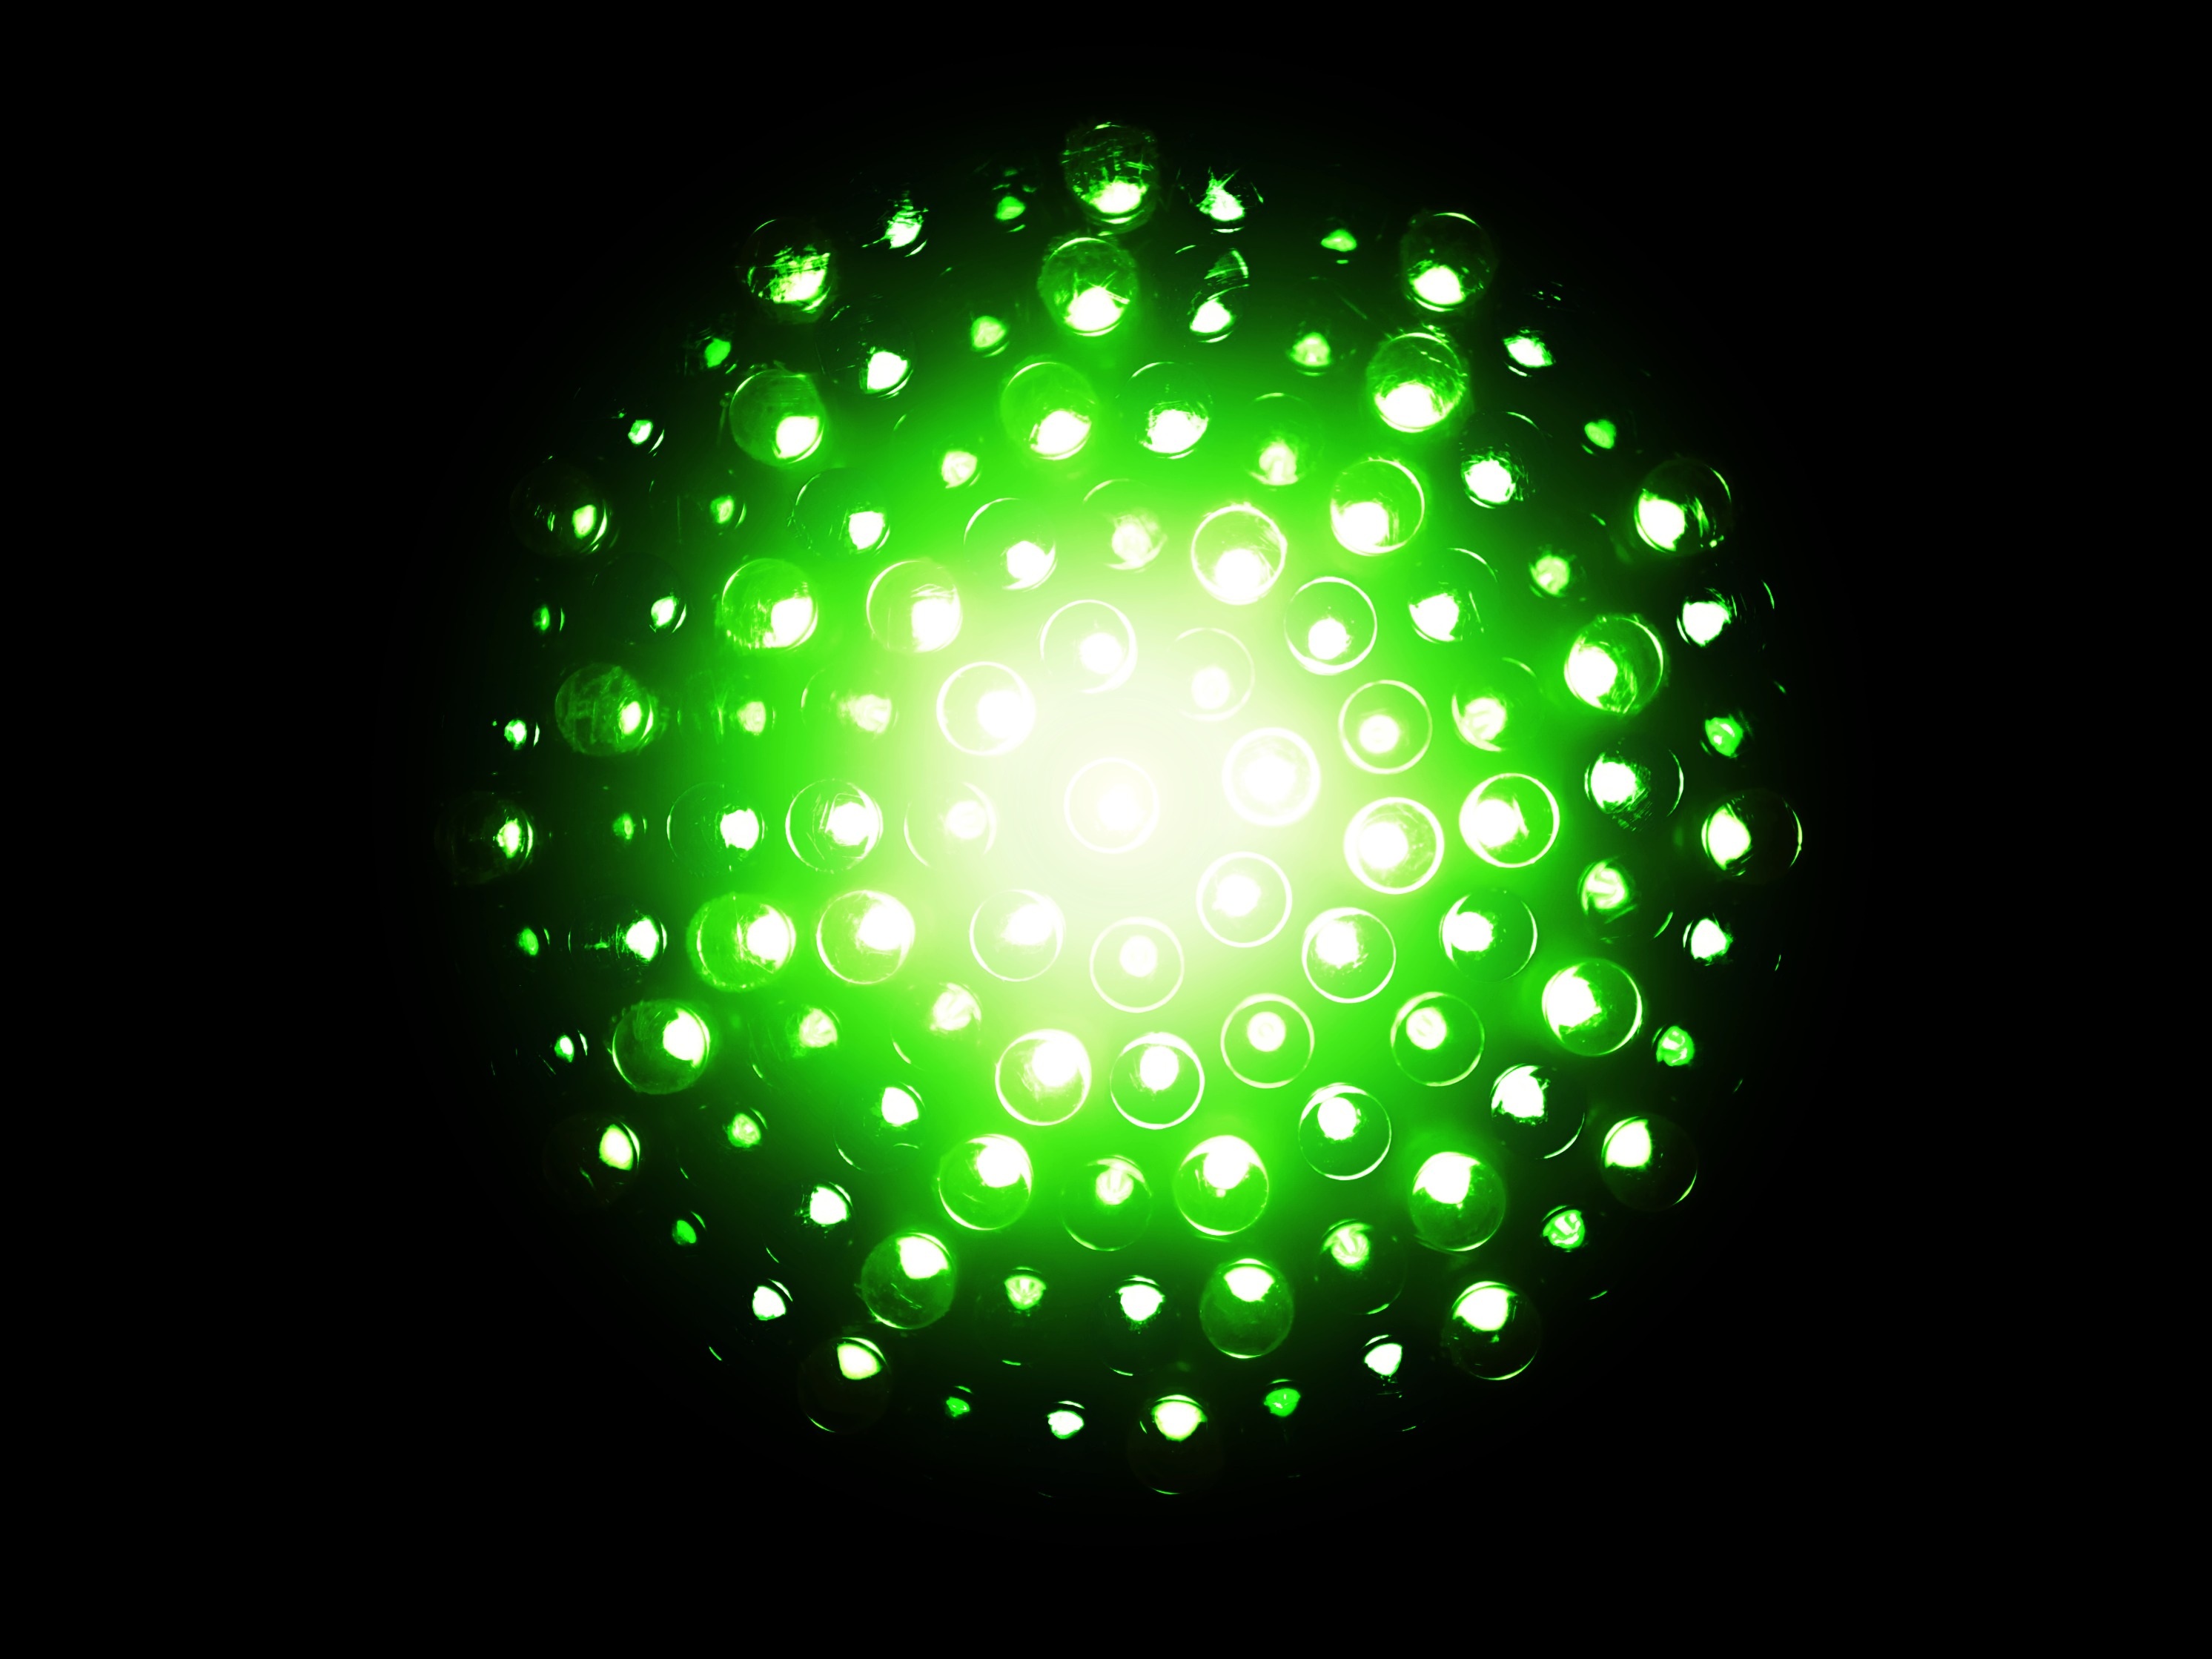
creative, light, glowing, number, pattern, line, green, equipment, bulb, electrical, glow, lamp, light bulb, lighting, circle, neon, energy, power, design, bright, ball, sphere, led, idea, electric, shape, illumination, energy saving